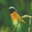
Label: bird